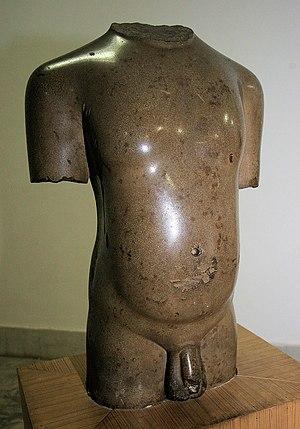
L'art maurya est l'art, principalement la sculpture, produit pendant la période de l'empire maurya, qui fut le premier empire à régner, du moins en théorie, sur la majeure partie du sous-continent indien, entre 322 et 185 avant notre ère. Il représentait une transition importante dans l'art indien de l'utilisation du bois à la pierre. C'était un art royal patronné par les rois Mauryan, en particulier Ashoka. Piliers, stupas, grottes sont les vestigesles plus importants.